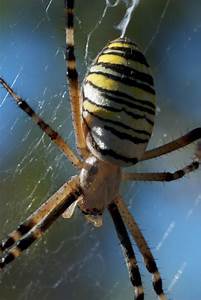
Label: ragno